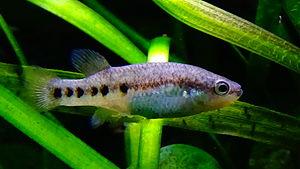
Characodon lateralis - Aquarium Tropical du Palais de la Porte Dorée - Paris/France - 05/2015
Les Goodeinae sont une sous-famille de poissons téléostéens. Cette sous-famille fait partie de la famille des Goodeidae dont toutes les espèces vivent dans une région du Mexique appelée « Mesa Centrale ».
Characodon est un genre de poisson de la famille des Goodeidae et de l'ordre des Cyprinodontiformes. Ce genre est endémique du Mexique.
Characodon lateralis est un poisson de la famille des Goodeidés et de l'ordre des Cyprinodontiformes. Cette espèce fait partie de la tribu des Characodontini.